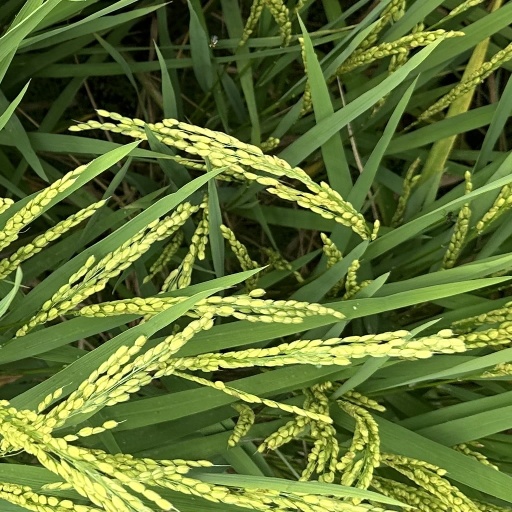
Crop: rice